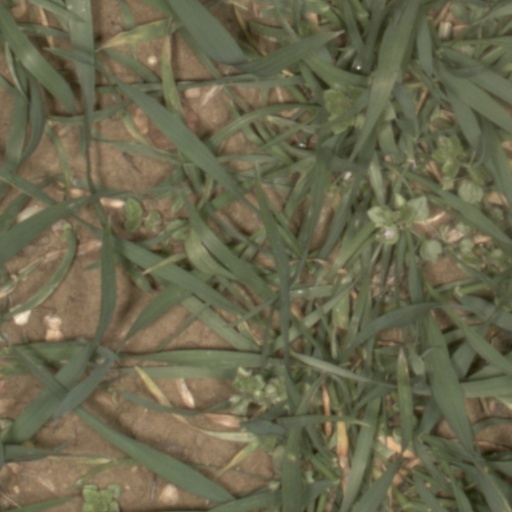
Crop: wheat